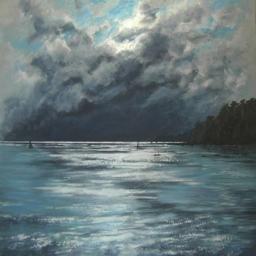
dramatic light on the sea